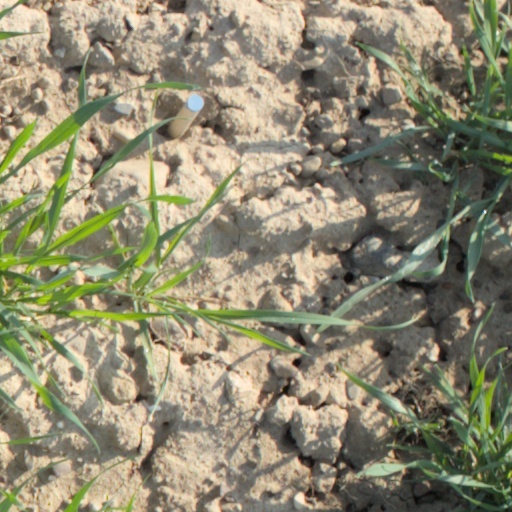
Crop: wheat